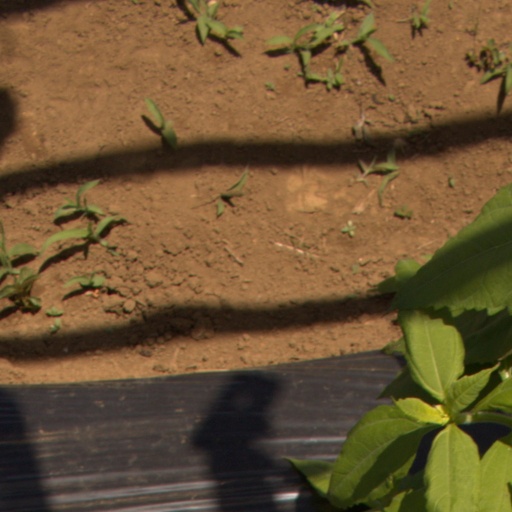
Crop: Jerusalem artichoke